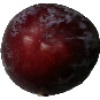
Label: Plum 1